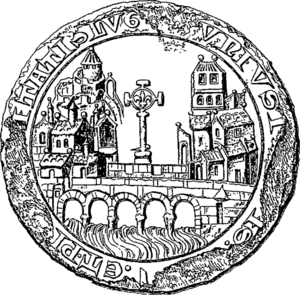
Sceau de Lyon en 1271 extrait du Cartulaire de Villeneuve
Lyon, de l'an mil au Moyen Âge tardif, voit la cité suivre avec un temps de retard la plupart des grandes évolutions urbaines de l'Europe médiévale. Son maître, l'archevêque, reste longtemps un seigneur temporel indiscutable, partageant le pouvoir avec le chapitre de Saint-Jean. Le pouvoir bourgeois ne s'y développe qu'avec peine. Le début du XIVᵉ siècle marque une césure importante, avec l'entrée définitive de Lyon dans le giron du royaume de France et la prise du pouvoir municipal par les bourgeois laïcs.
Le chapitre de Saint-Jean de Lyon, nommé aussi chapitre cathédral de Lyon est une institution ecclésiastique de la ville de Lyon chargée d'entretenir spirituellement la cathédrale de Lyon. Elle apparaît très tôt mais n'est clairement distinguée dans les sources qu'à partir du XIIᵉ siècle.
Les foires de Lyon sont une manifestation commerciale lyonnaise de la Renaissance et de l'époque moderne.
Le pont du Change est un ancien pont de Lyon traversant la Saône à Lyon. Bâti vers 1070, il a été remplacé en 1842 par un nouveau pont et définitivement détruit en 1974. Le pont Maréchal-Juin a été construit 150 mètres en aval pour compenser la destruction du pont du Change et être aligné sur la rue Grenette.